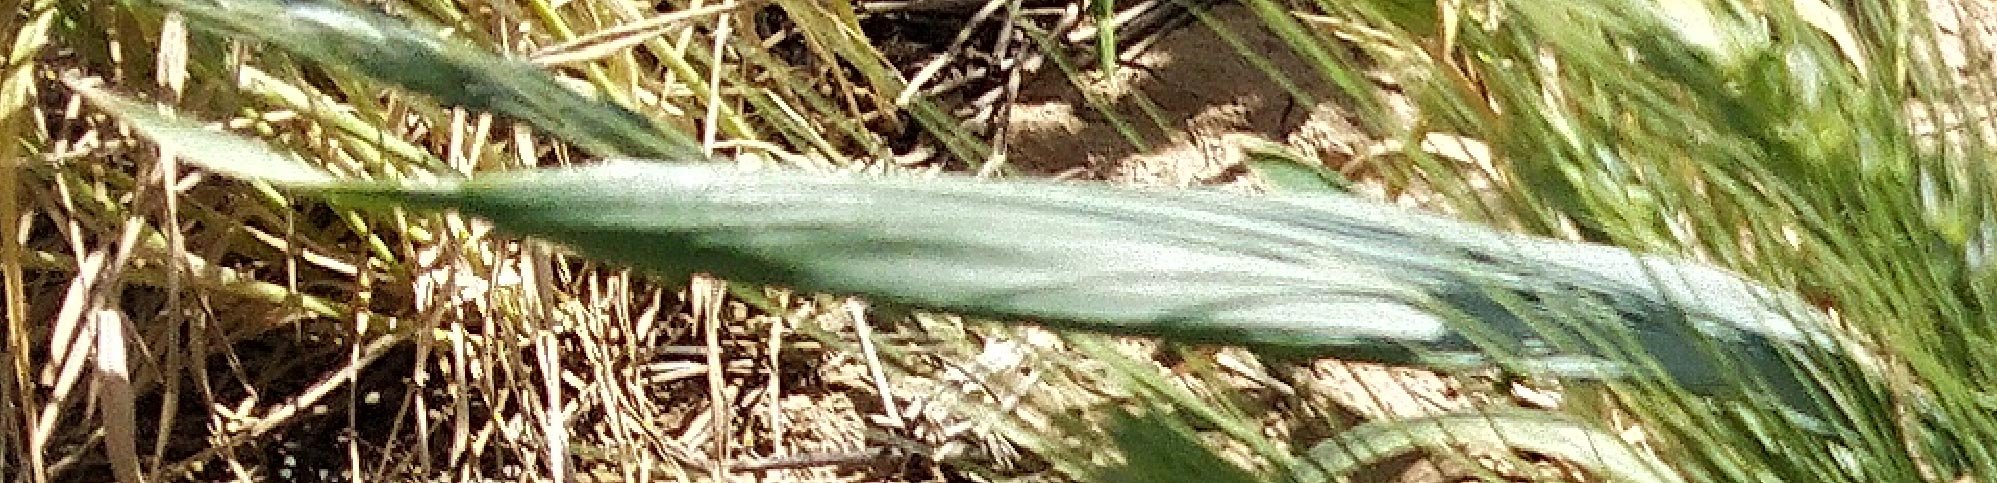
Label: Wheat___Healthy